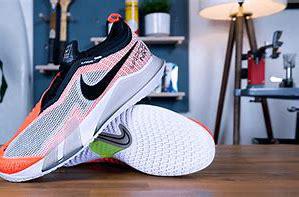
Brand: Nike
Model: Court React Vapor NXT